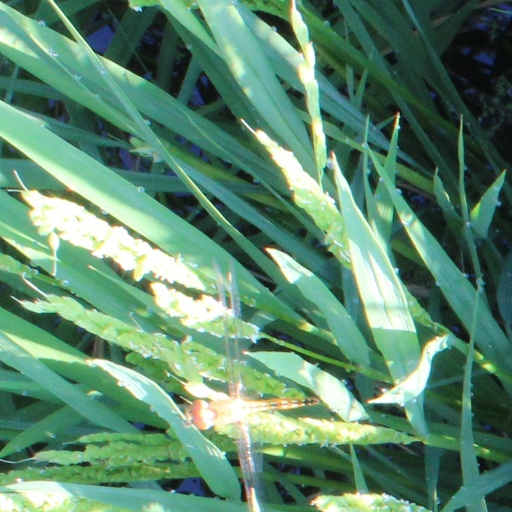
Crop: rice